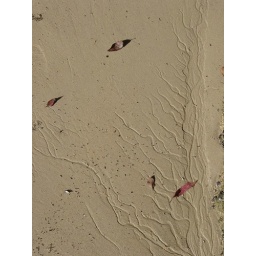
These graceful strands of sand were created by the waves pooling water up higher and the water draining back into the sea.